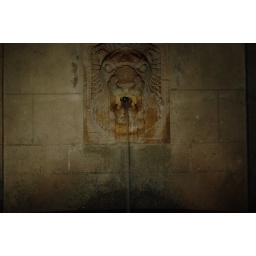
Taken 26-05-07, This lion sits on the stone wall above a fountain in front of the national war memorial.